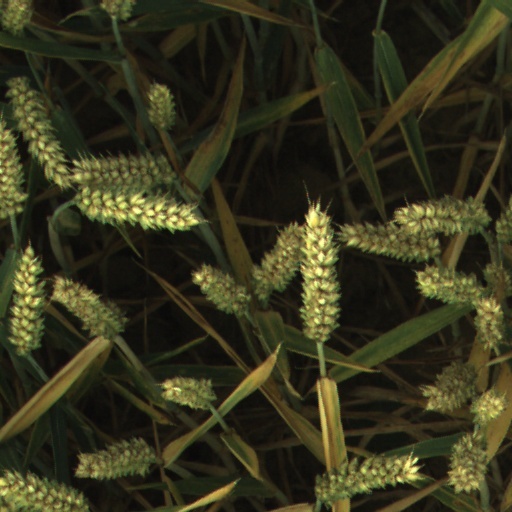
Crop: wheat